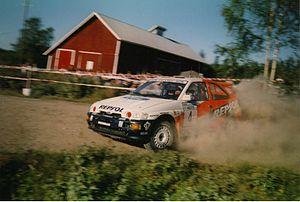
Carlos Sainz Cenamor, surnommé « El Matador », né à Madrid le 12 avril 1962, est un pilote de rallye et rallye-raid espagnol.
La Ford Escort est une voiture du groupe américain Ford produite par Ford Europe.